Art in Paris

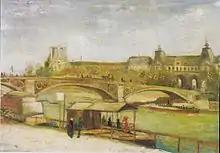
Vincent van Gogh, 1886, "Pont du Carrousel du Louvre"

Paris was in its artistic prime in the 19th century and early 20th century, when Paris had a colony of artists established in the city, with art schools associated with some of the finest painters of the times. The French Revolution and political and social change in France had a profound influence on art in the capital. Many painters moved towards using vibrant colours and elements of fantasy in their paintings, and Paris was central to the development of Romanticism in art, with painters such as Géricault.